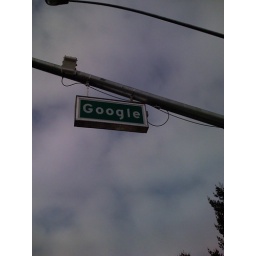
new street sign in Mountain View.